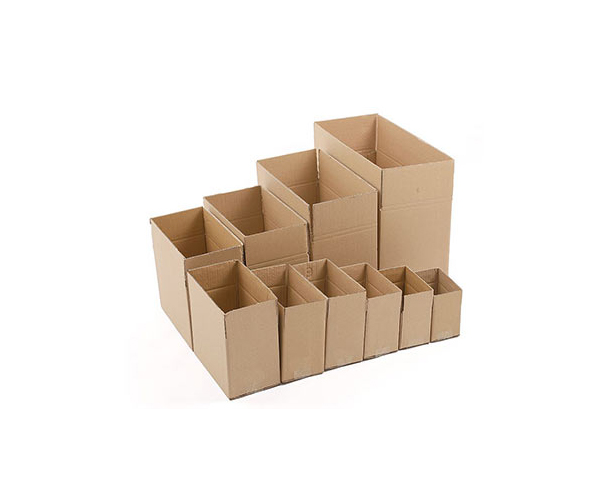
Label: cardboard